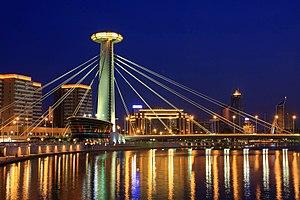
Cet article liste des principaux cours d’eau de Chine. Ceux-ci sont regroupés par exutoire puis bassin versant en progressant du nord au sud.